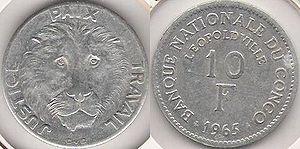
L'économie de la république démocratique du Congo, après une période de relatif dynamisme économique, a subi une sévère dépression entre le milieu des années 1980 et le milieu des années 2000, liée aux guerres civiles qui ont ravagé le pays. Avec une croissance économique de 8,2 % en 2008 et de 2,7 % en 2009, la RDC a ensuite été l'un des pays d'Afrique les plus touchés par la crise de 2008-2009.
Le franc congolais est la monnaie officielle de la République démocratique du Congo depuis le 30 juin 1998. Il fut aussi la monnaie officielle de l'État indépendant du Congo, de 1887 à 1908 ; du Congo belge, de 1908 à 1960 ; et du Congo sous la présidence de Joseph Kasa-Vubu, de 1960 à 1964. Le président Mobutu Sese Seko remplaça cette monnaie par le zaïre, de 1967 à 1997.